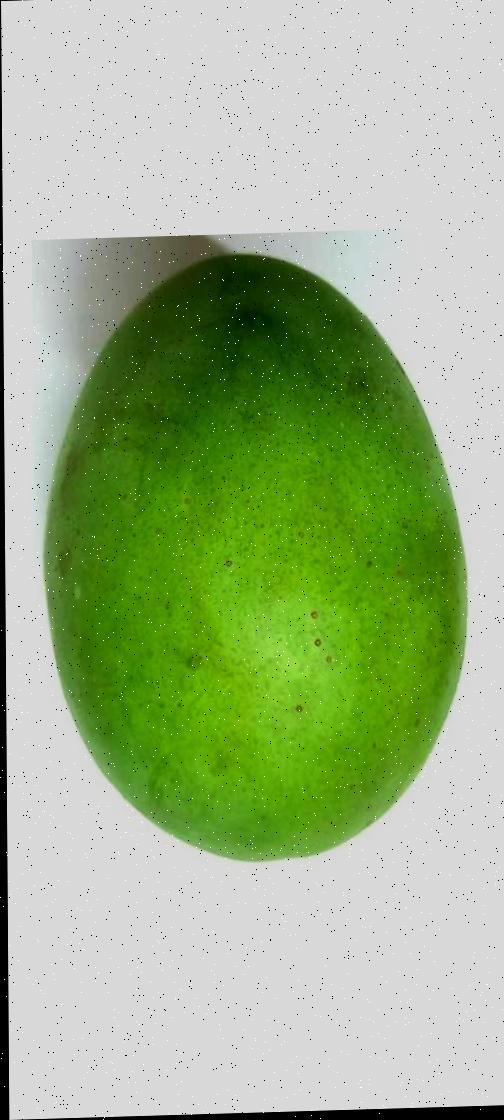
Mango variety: Langra